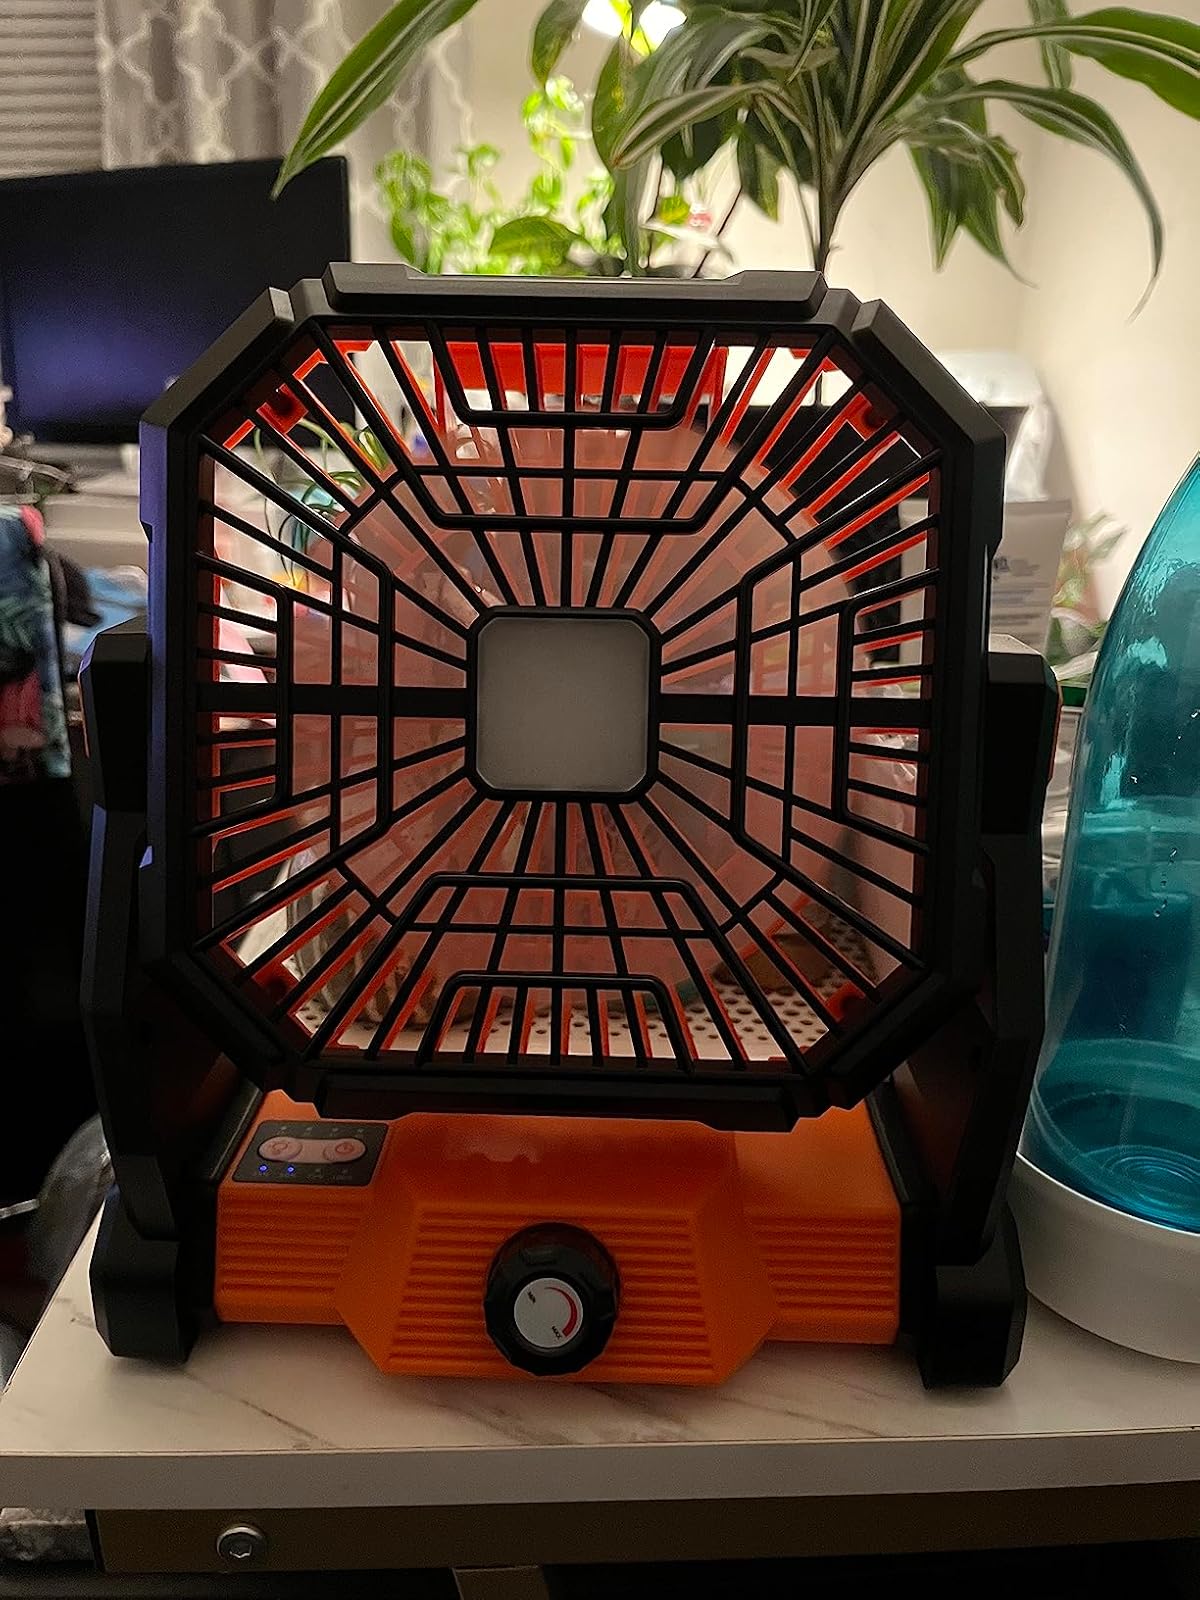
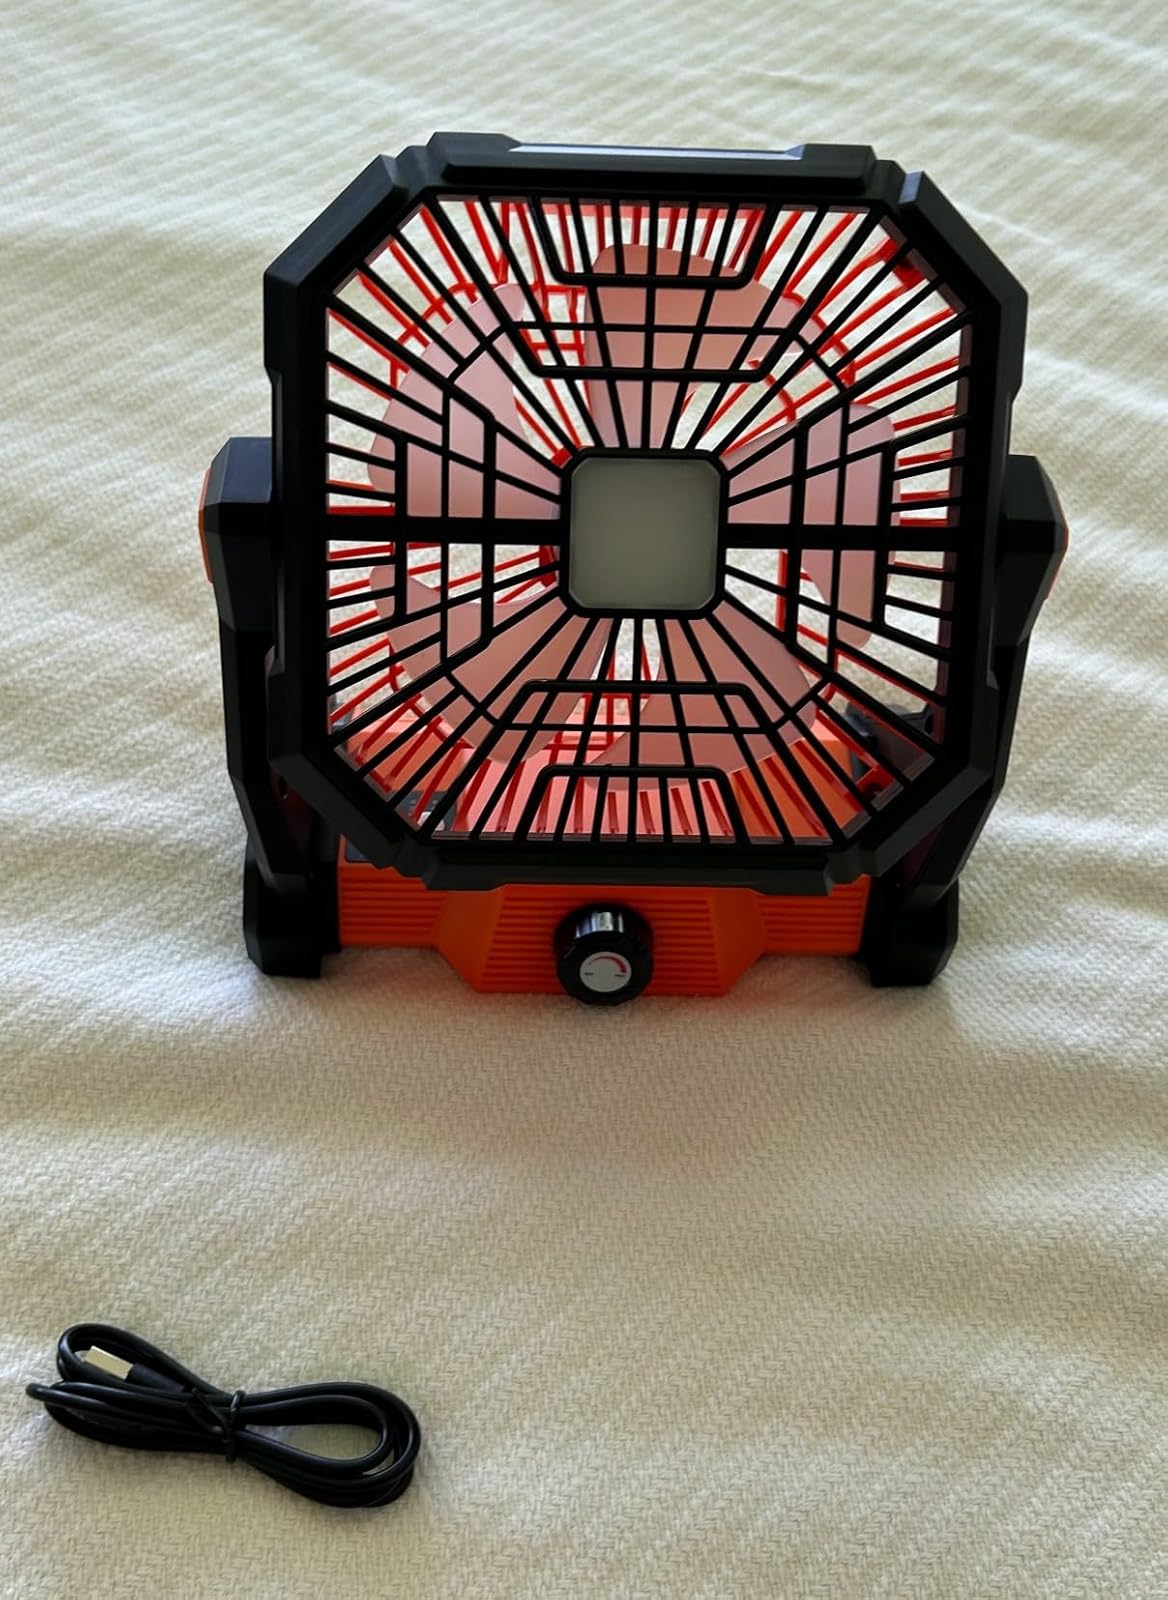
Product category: lantern
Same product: yes